Wroxham railway station

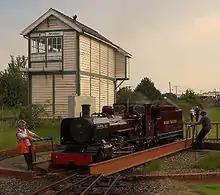
Locomotive "Blickling Hall" on the turntable.

Until December 2015 the station had three platforms. The main station buildings are located on platform 1. Until reordering, platforms 2 and 3 were the two sides of an island platform installation, although both were used only infrequently, with the regular timetable usually seeing no more than one service train in the station. The platform 2 line was also used as a locomotive release road and run-round loop. The platform 3 line was used for stabling of engineering trains, when engineers were working locally. The platform 1 and 2 lines were both connected to a turntable, which formed the headshunt and turning facility for the station.